Yantikovo, Yantikovsky District, Chuvash Republic

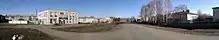
The village main street in Yantikovo

Yantikovo ("Tăvay") is a rural locality (a selo) and the administrative center of Yantikovsky District of the Chuvash Republic, Russia. Population: